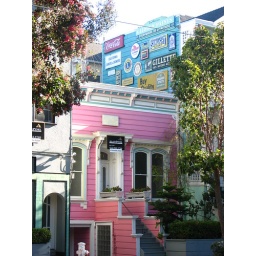
Pink house with signs above